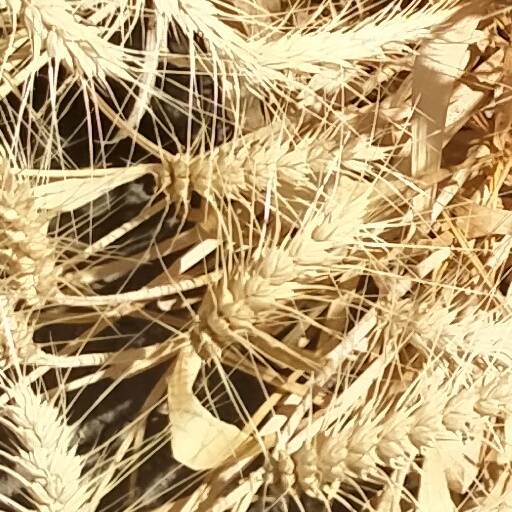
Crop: wheat